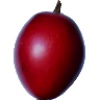
Label: Tamarillo 1